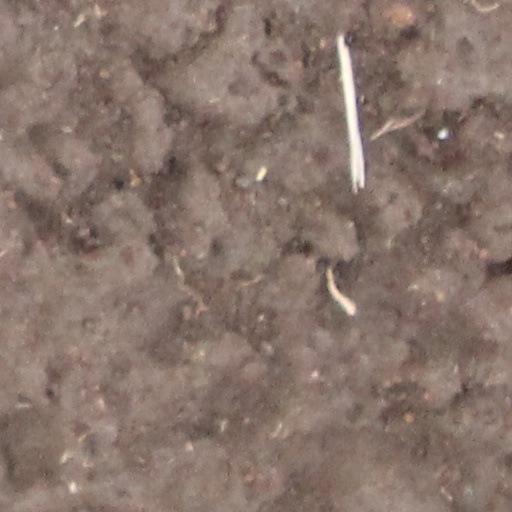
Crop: wheat